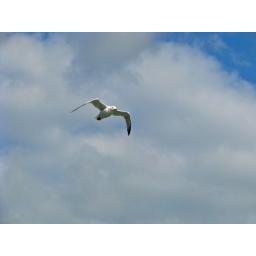
A bird flying over the ferry my family took from England to France in May of 2008.